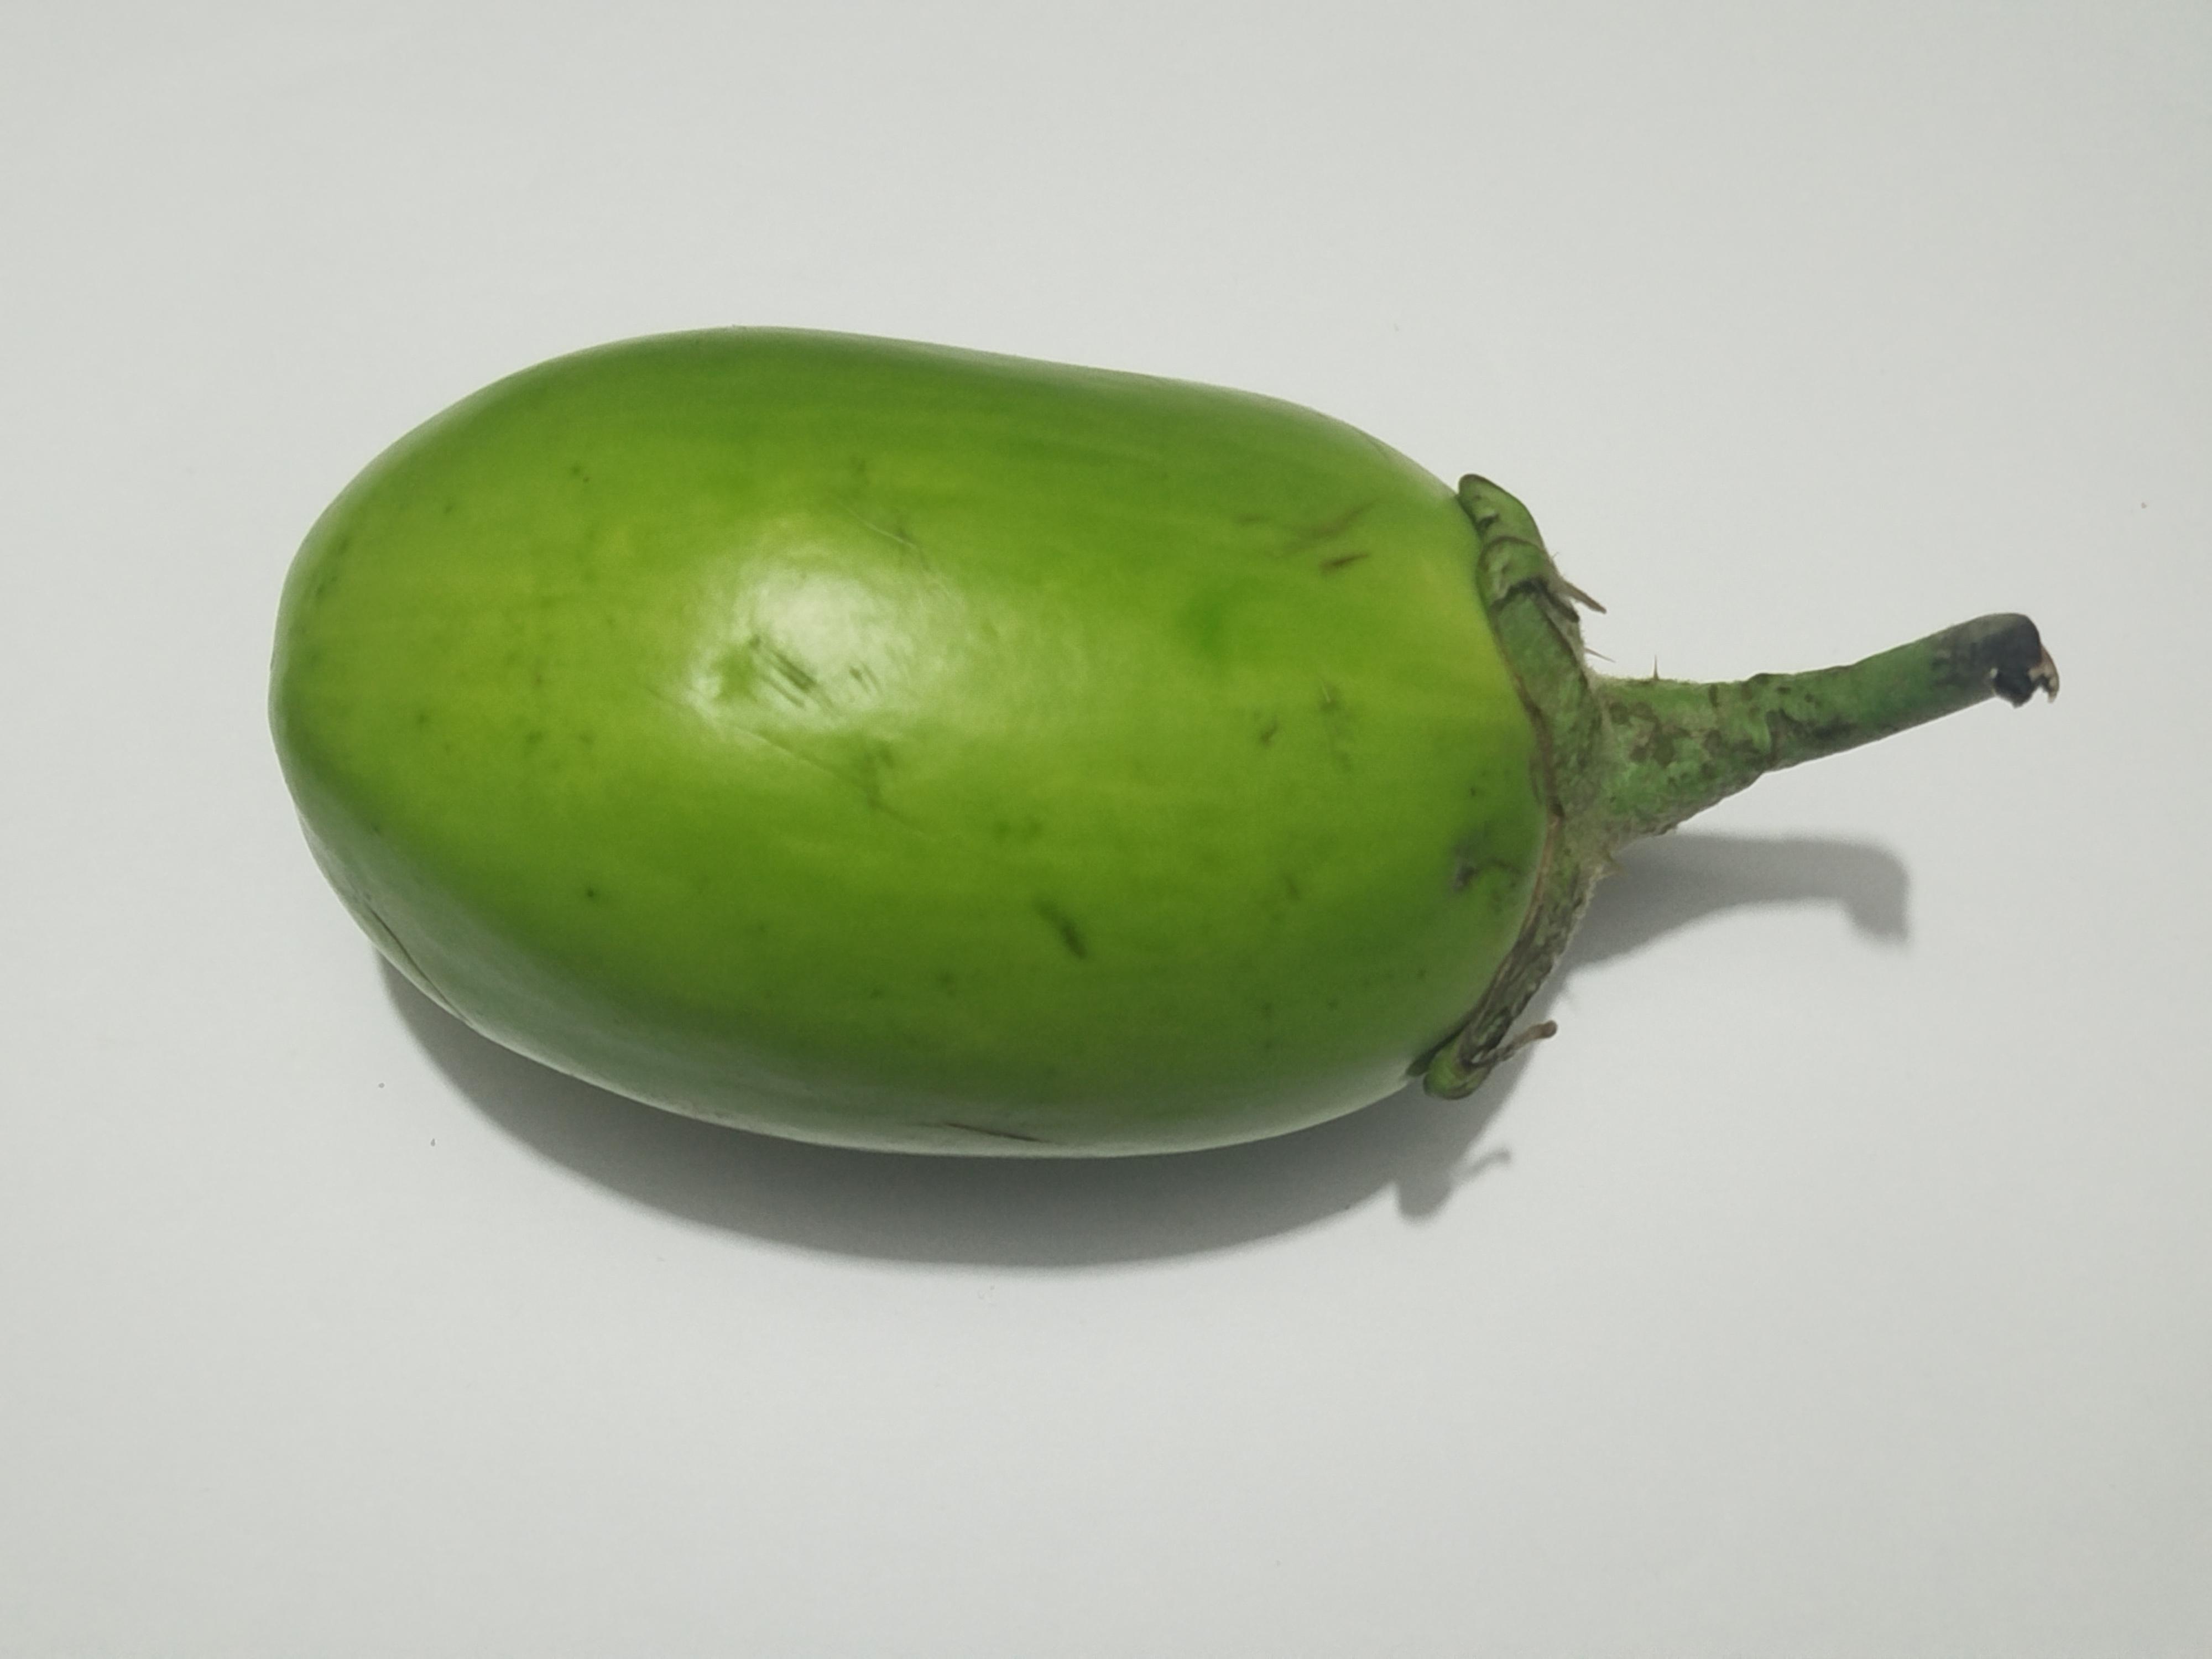
Label: Brinjal